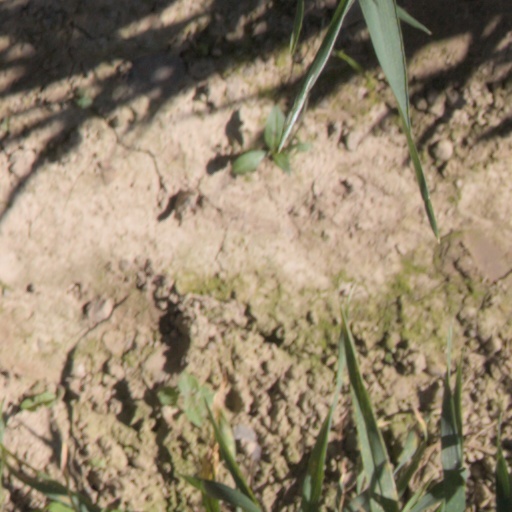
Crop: wheat